Tino Mohaupt

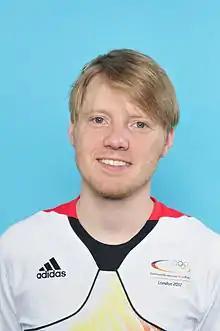
Mohaupt in 2012

Tino Mohaupt (born 29 August 1983) is a German sports shooter. He competed at the 2008 and 2012 Summer Olympics.